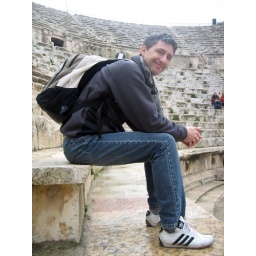
best seat in the house